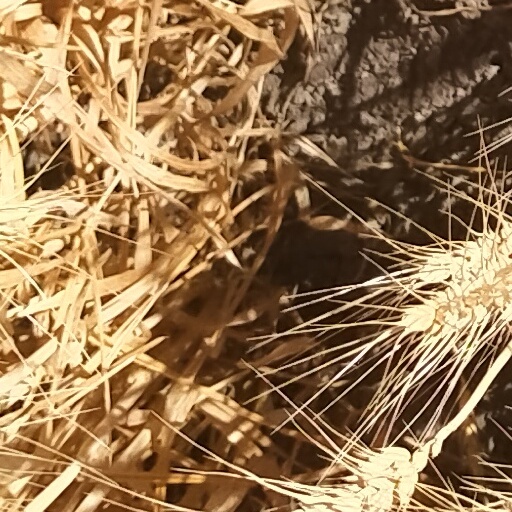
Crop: wheat